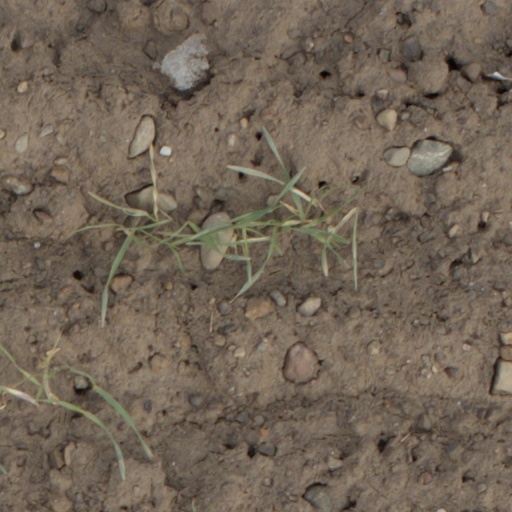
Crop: wheat